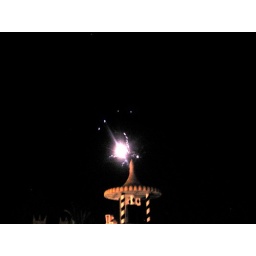
you can't really tell, but there was totally a flying carpet in the sky